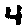
Label: 4